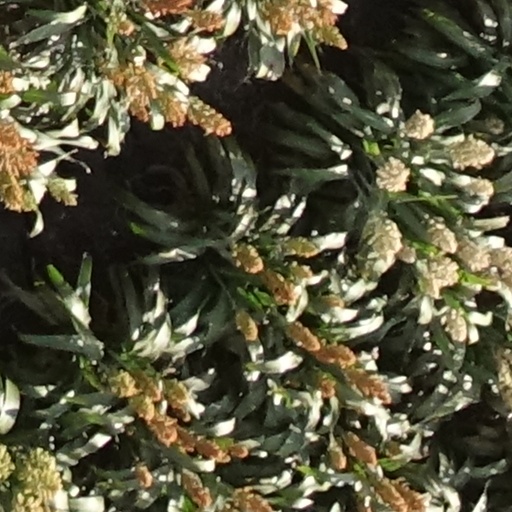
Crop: sorghum